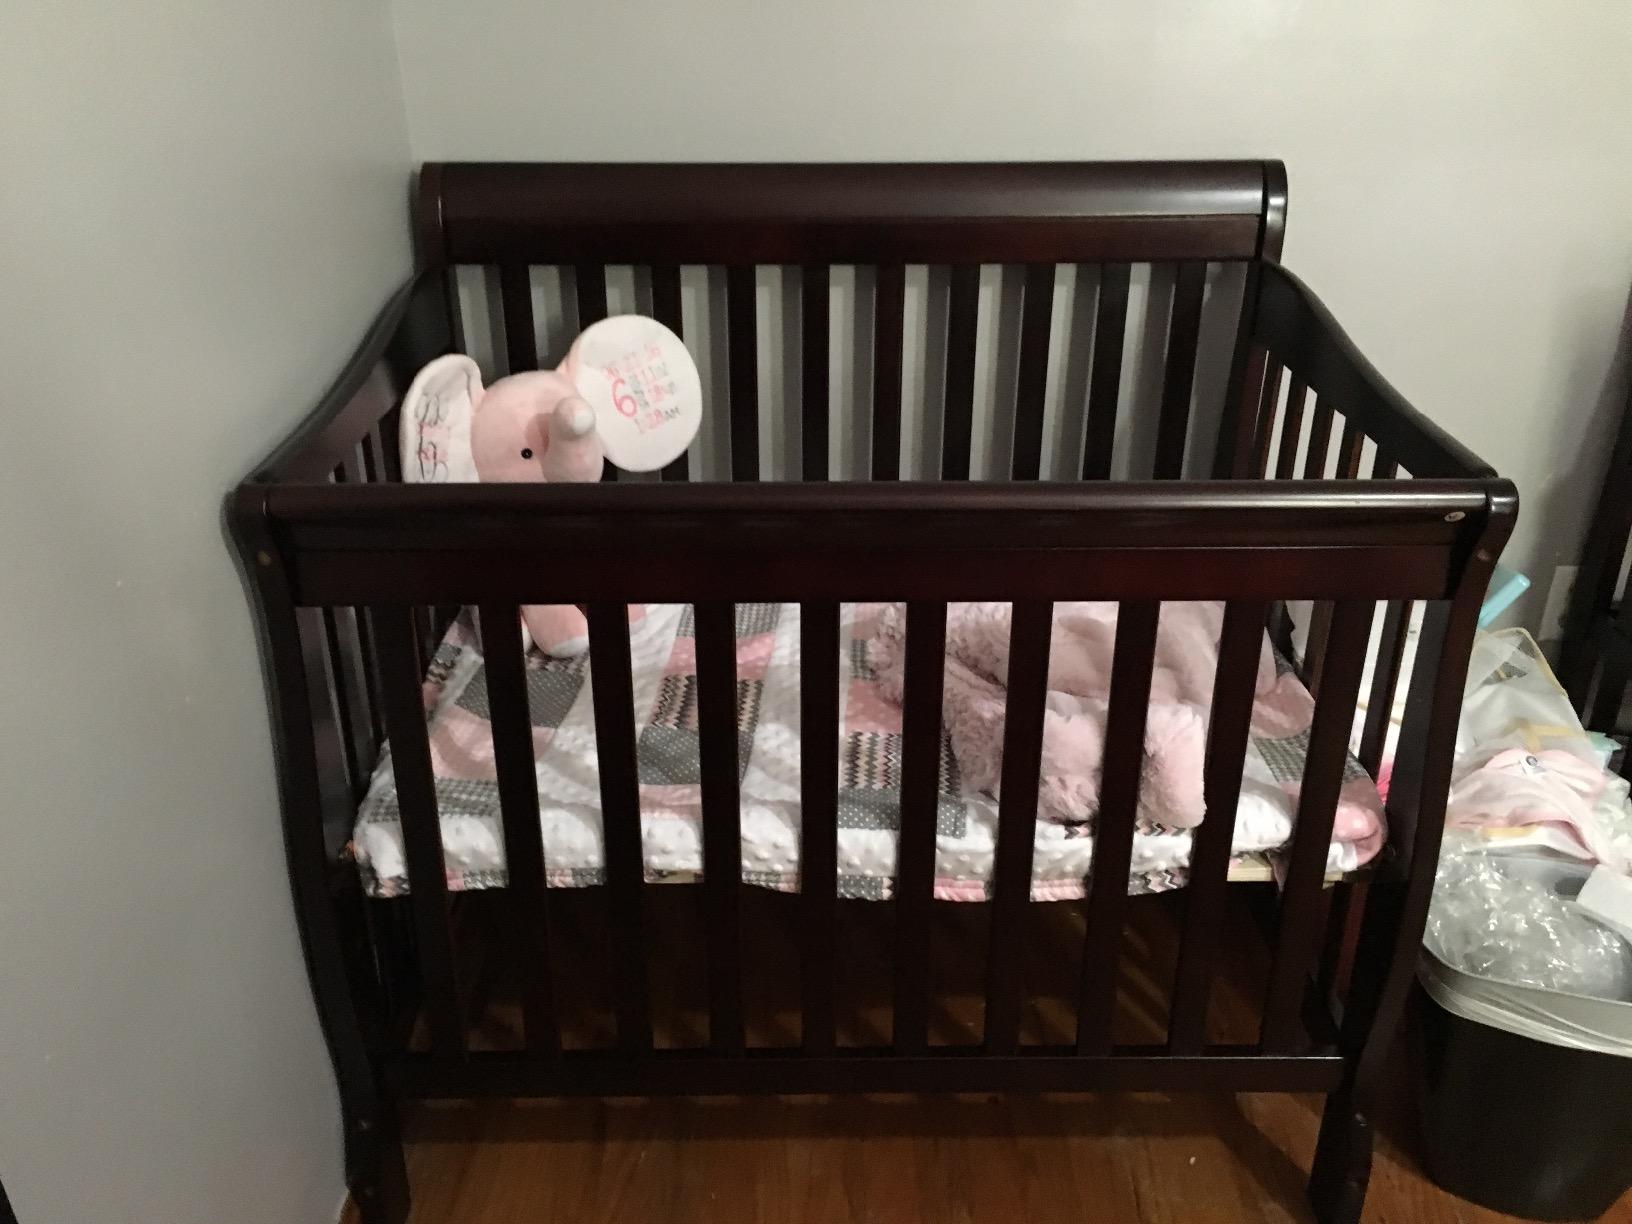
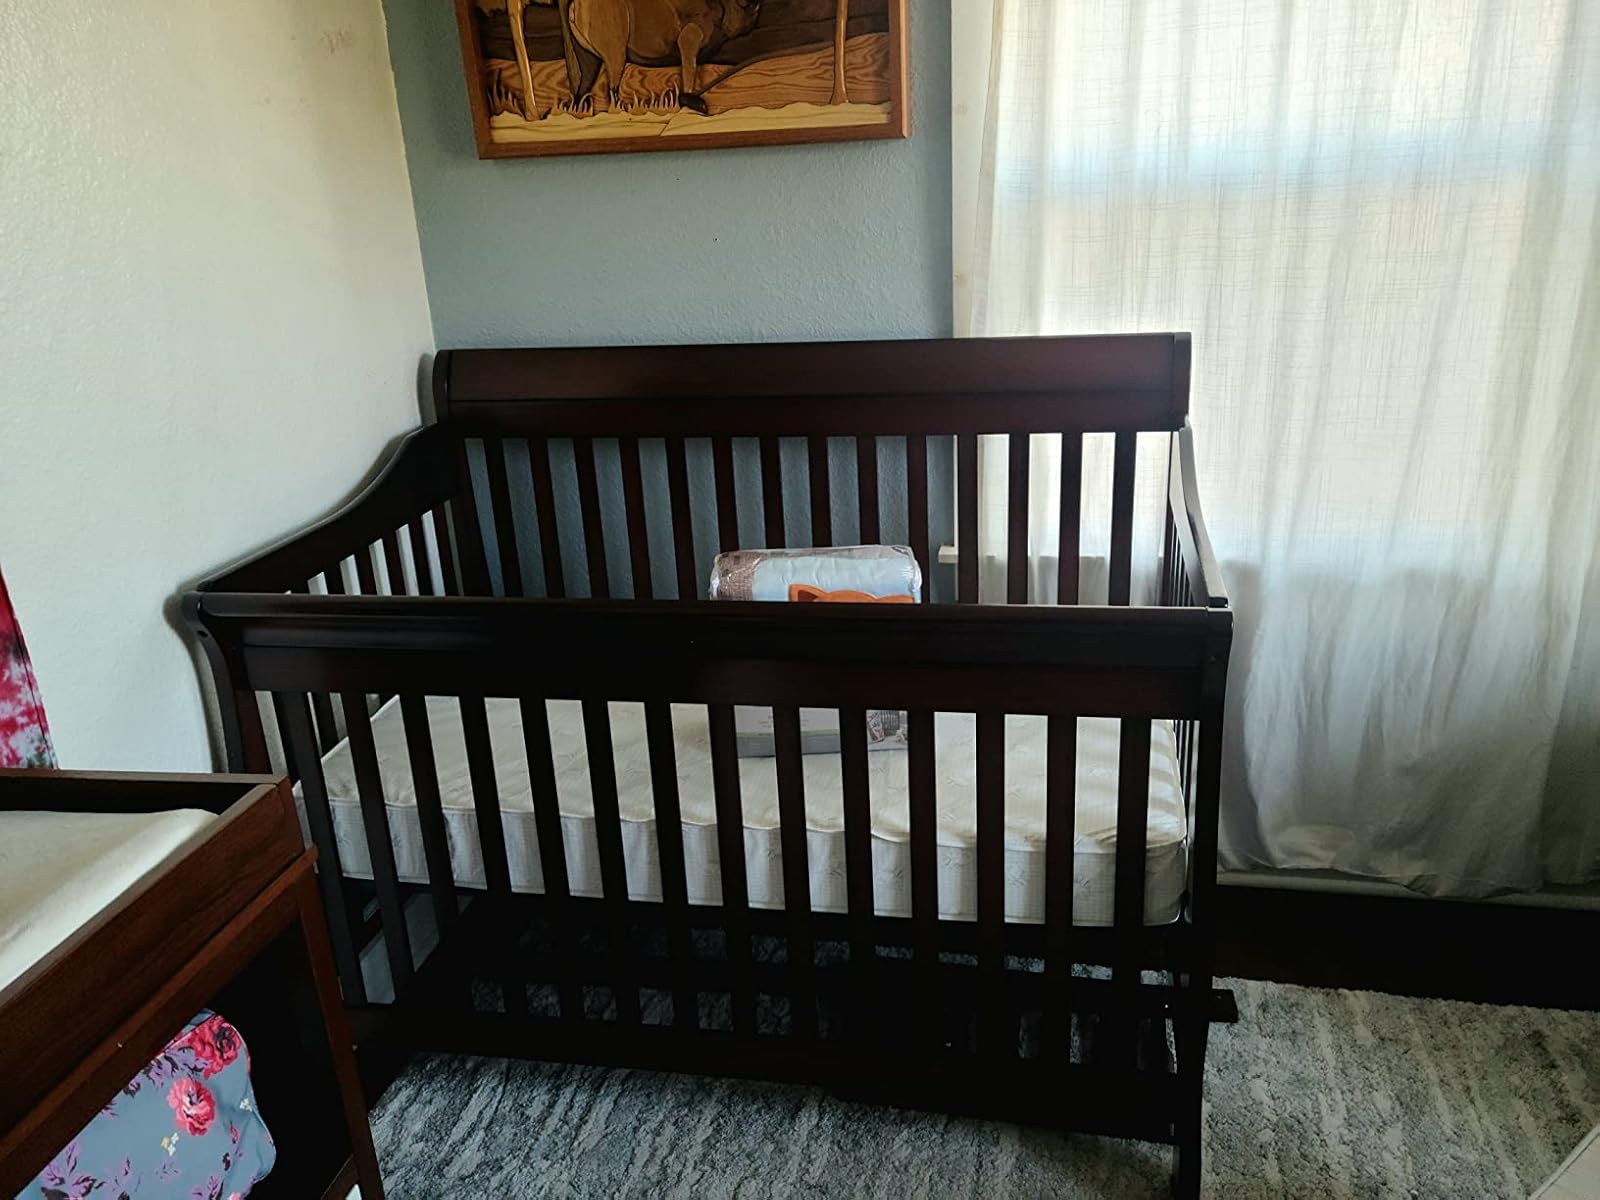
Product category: products_crib
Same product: yes